U.S. Route 11W

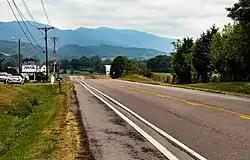
Two-lane US 11W looking northeast near Lea Springs; Joppa Mountain, a peak on the Clinch Mountain ridge rises in the distance.

US 11W enters the city limits of Blaine at the Knox–Grainger county border, and transitions from a four-lane divided highway to an undivided five lane with sidewalk facilities providing access to Blaine's central business district and retail areas. It meets SR 61 (Emory Road) at a signalized intersection and reduces to a two-lane highway exiting the eastern city limits of Blaine at the unincorporated community of Lea Springs. Northeast of Lea Springs, US 11W parallels Richland Creek through the Richland Valley between the Richland Knobs to the south, and the Poor Valley Knobs to the north. US 11W continues through low-lying farmland and reaches the unincorporated community of Joppa and its elementary school. At Joppa, US 11W provides connections to Powder Springs via Joppa Mountain Road, one of two roadway crossings of the Poor Valley sub ridge of Clinch Mountain in Grainger County with the other being US 25E between Thorn Hill and Bean Station.